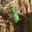
Label: beetle